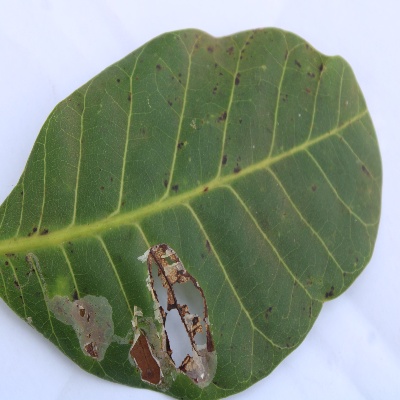
Crop: Cashew
Condition: leaf miner